Case-Pilote

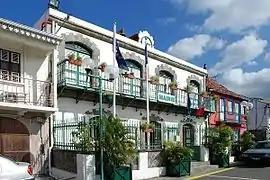
The town hall in Case-Pilote

Case-Pilote is a town and commune in the French overseas department of Martinique.